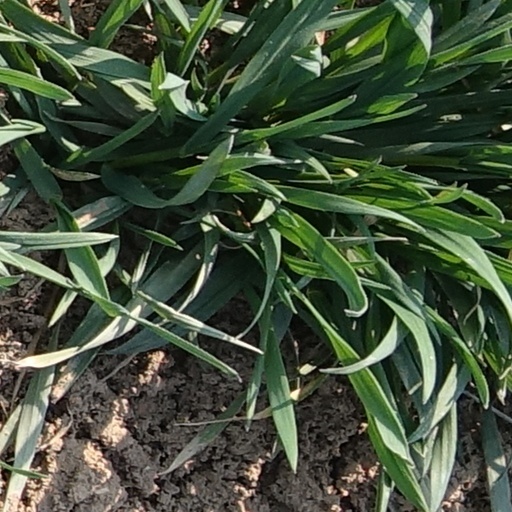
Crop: wheat